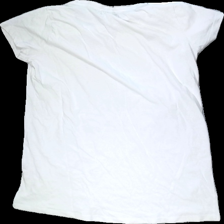
View: back
Type: T-shirt
Category: Ladies
Brand: Missing
Colors: Black, White
Material: 50% cotton, 50% polyester
Pattern: Other
Cut: Regular, C-collar
Size: onesize
Season: Summer
Holes: Minor
Damage: twisting seams
Price range: <50
Recommended usage: Recycle